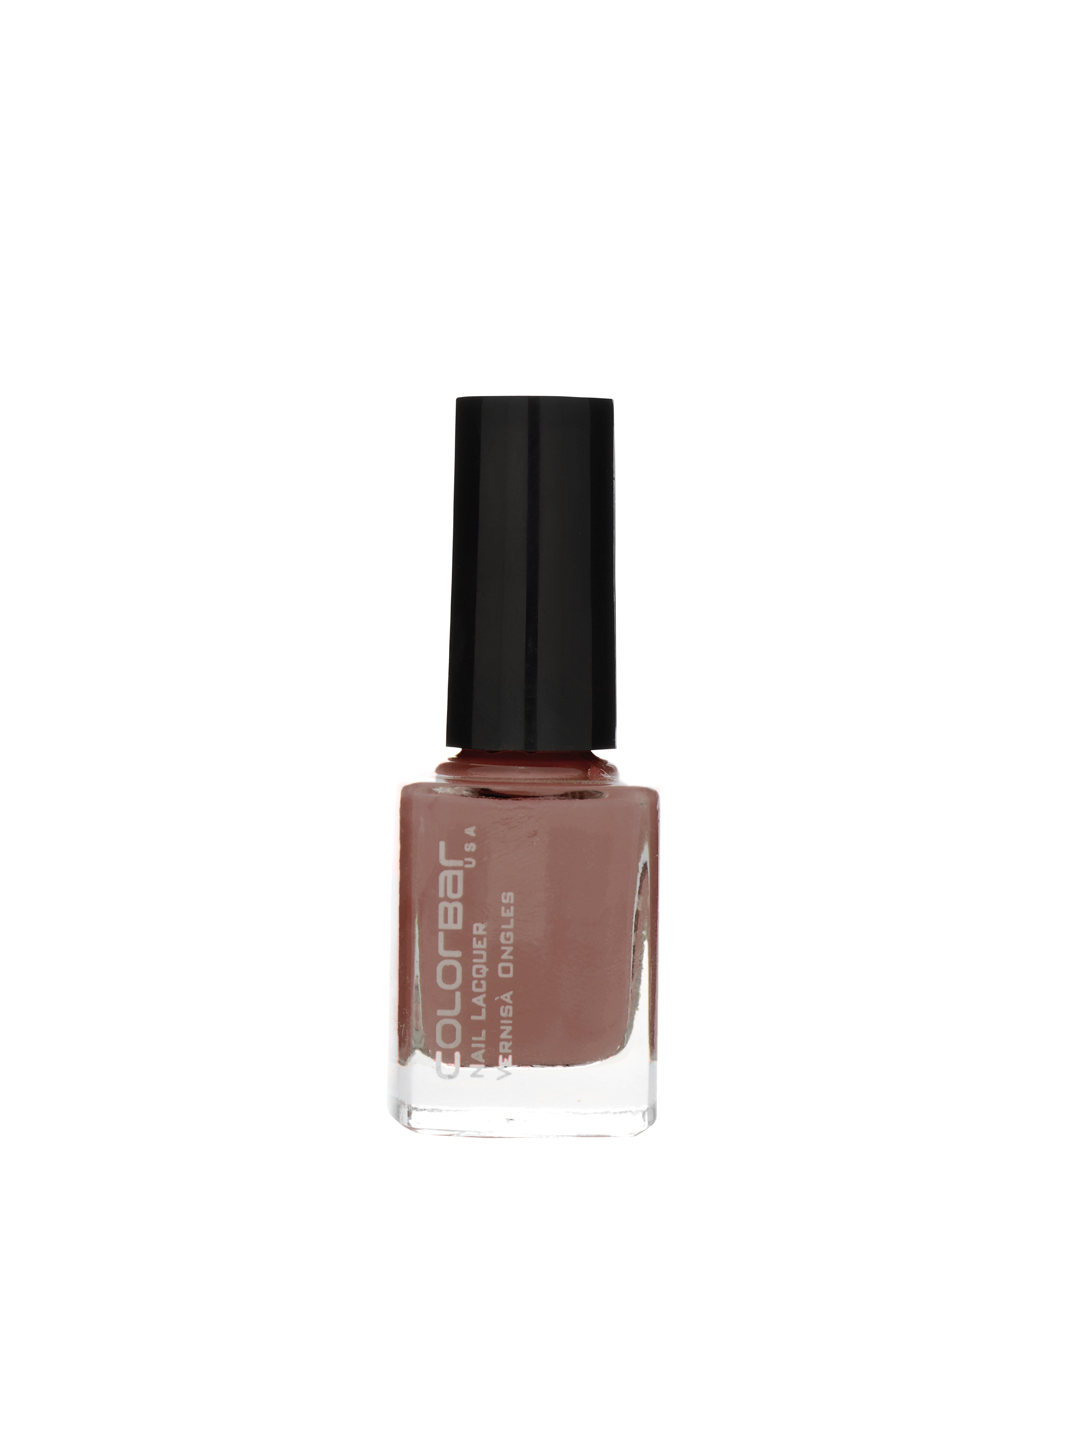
Colorbar Desire Nail Lacquer 22
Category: Personal Care / Nails / Nail Polish
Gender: Women
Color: Brown
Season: Spring 2017
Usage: Casual